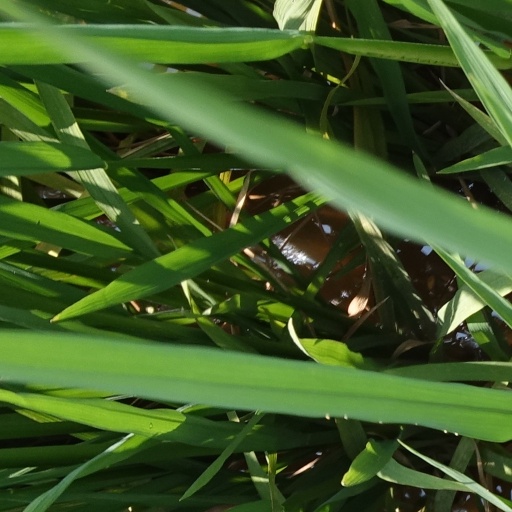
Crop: rice